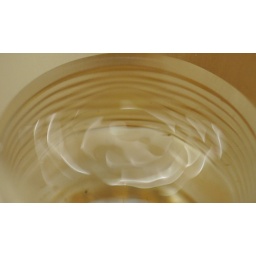
I was playing with ripples in a cup of water and noticed this one kind of looked like a white rose